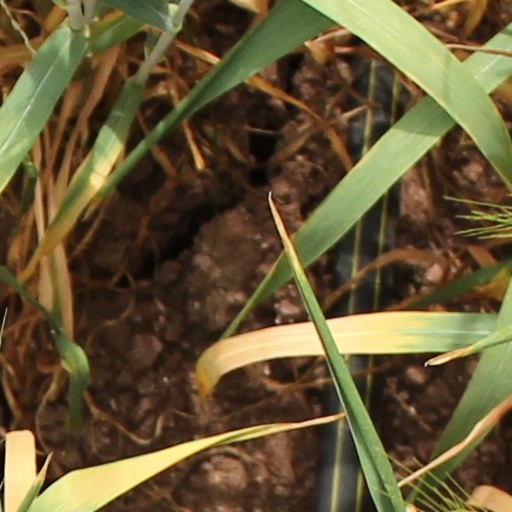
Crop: wheat